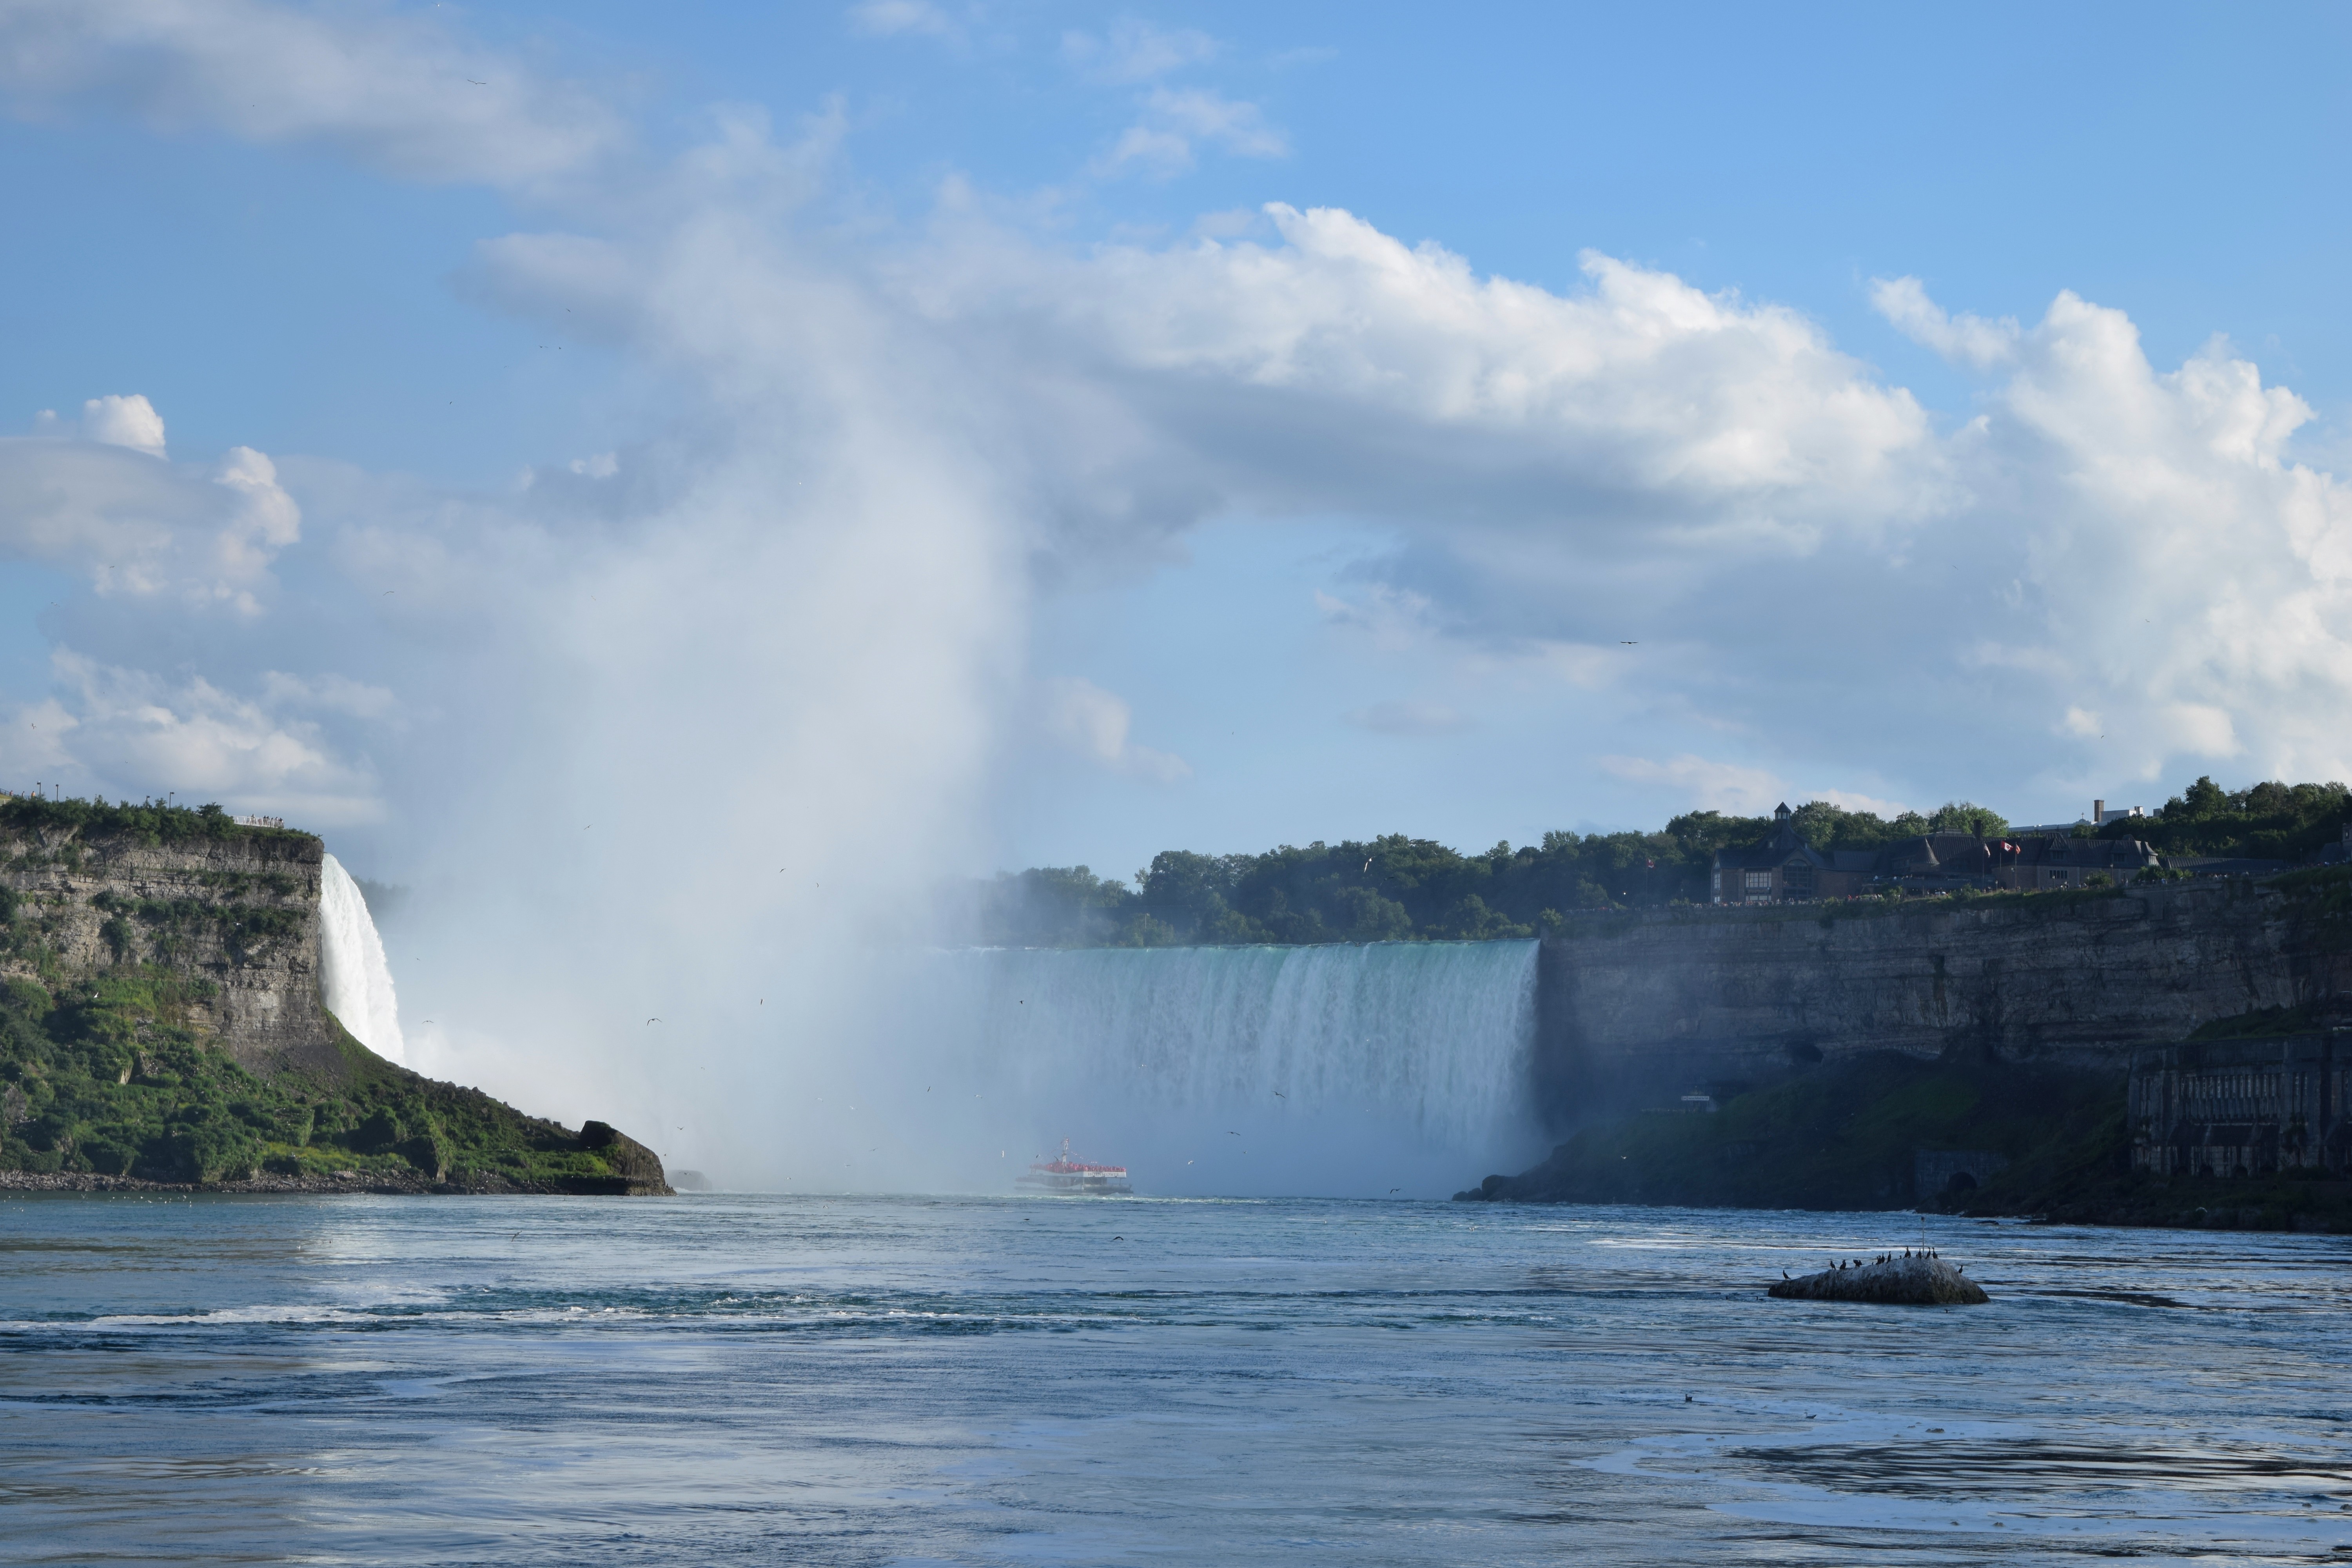
sea, coast, water, ocean, waterfall, cloud, shore, wave, cliff, bay, terrain, body of water, water feature, atmospheric phenomenon, wind wave